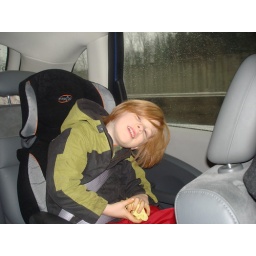
cute in car